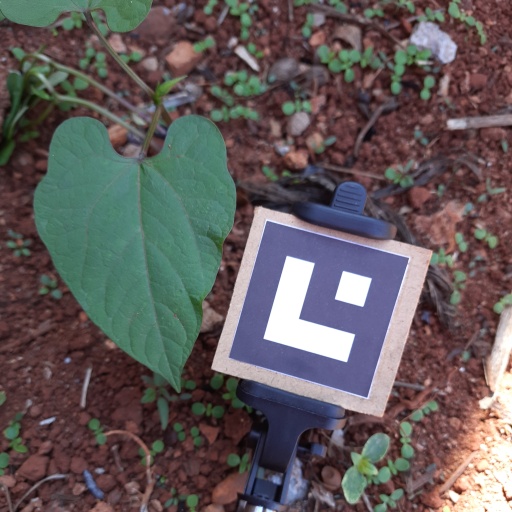
Observations: flat surface, no eating holes, with soild dust, under shade